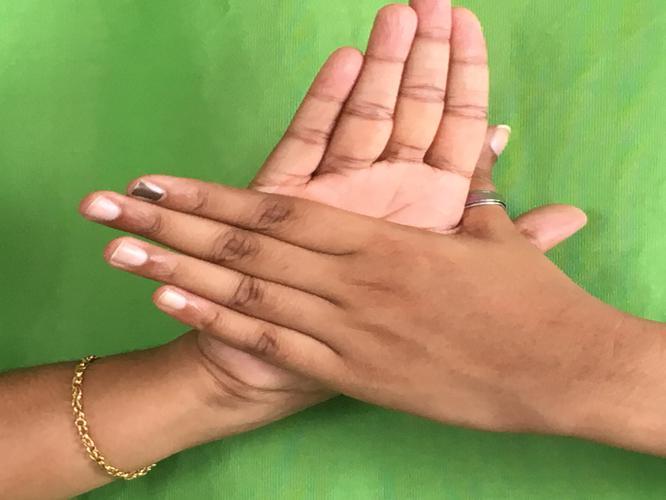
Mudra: Chakra
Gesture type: double_hand